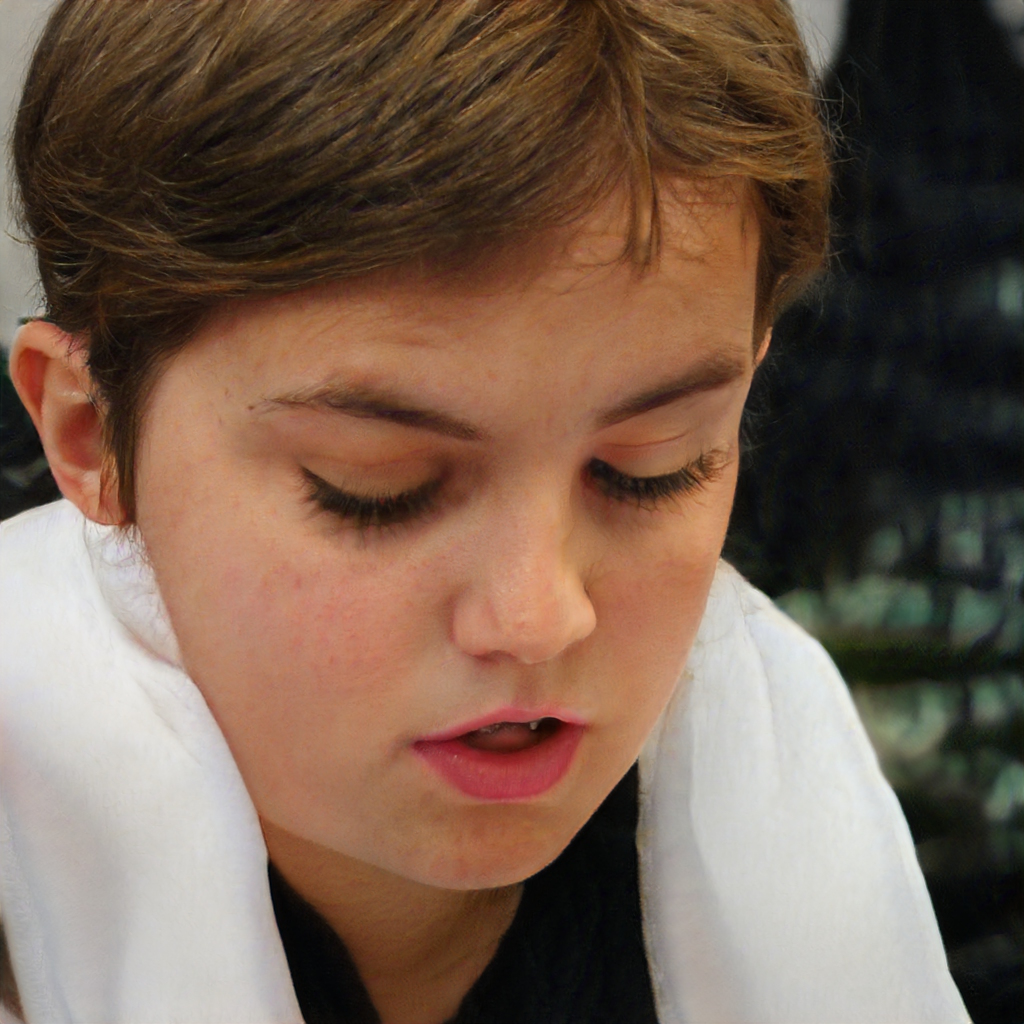
Portrait style: Real Portrait